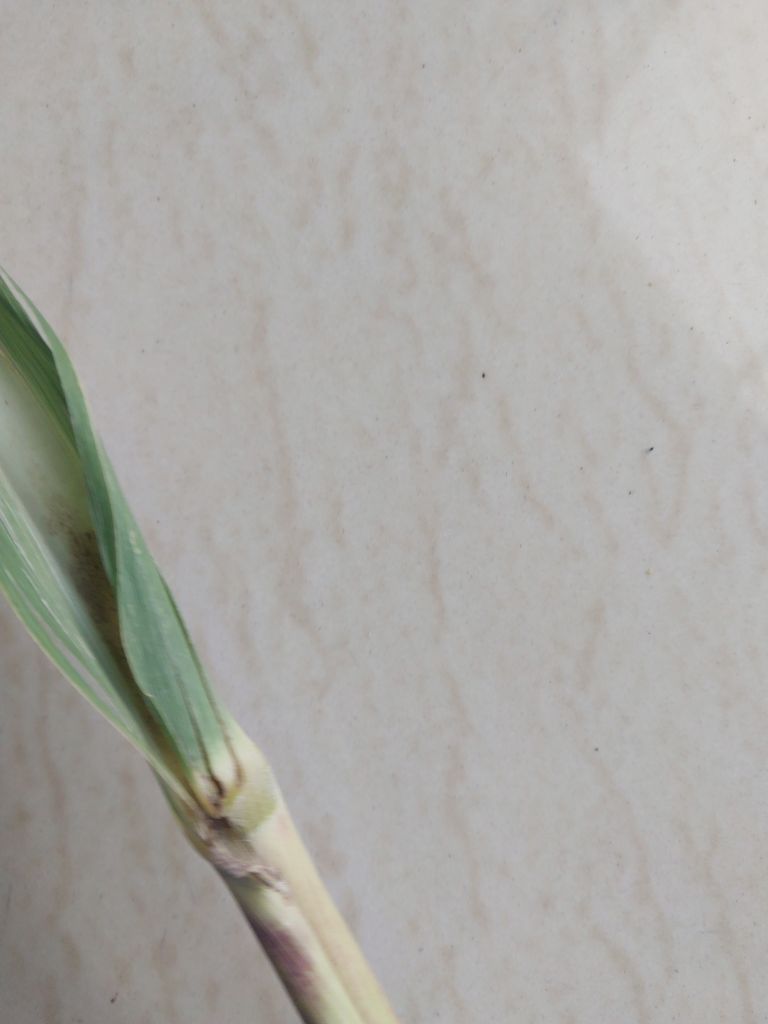
Label: Pokkah Boeng